Sam Moore

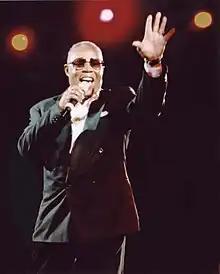
Moore performing in concert.

Sam Moore and Dave Prater were both experienced gospel music singers, having performed separately with groups the Sensational Hummingbirds and the Melionaires. They met in The King of Hearts Club in Miami in 1961, where they were discovered by regional producer Henry Stone, who signed them to Roulette Records. After modest success at Roulette, they were signed by Jerry Wexler to Atlantic Records in 1964 and were "loaned" out to Stax Records to produce, record, and release their albums. Moore was at first disappointed not to be recording in the label's New York studios, but the Stax style of "gritty funk" turned out to be perfectly suited to their gospel-inspired vocals and enabled them to develop their "southern soul" sound.